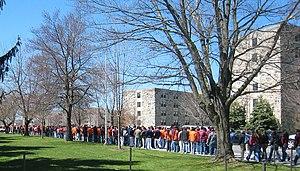
La fusillade de l'Université Virginia Tech, qui s'est déroulée le 16 avril 2007 sur le campus de l'université Virginia Tech, à Blacksburg dans l'État de Virginie, a fait trente-trois morts dont l'auteur des coups de feu. Cet événement est un des massacres en milieu scolaire les plus meurtriers de l'histoire des États-Unis, après l'attentat de Bath Consolidated School en 1927.